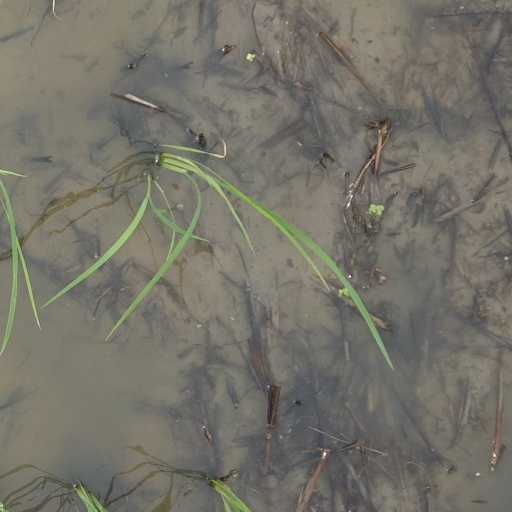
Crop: rice